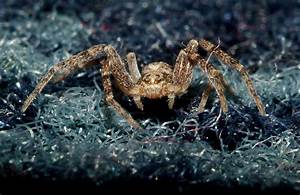
Label: spider